José Carvalho

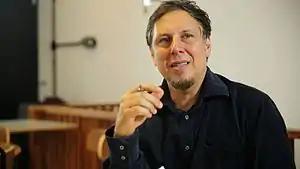

José Carvalho (born June 11, 1964 in Salvador, Brazil) is a Brazilian screenwriter, script doctor and dramaturgy professor. He has written scripts for the big and small screens since the early 90s. Some of his most well-known works include Castelo Rá-Tim-Bum, Bruna Surfistinha, Faroeste Caboclo and the classic soap opera Xica da Silva. With an MA in Literature from PUC-Rio, Carvalho has taught courses at not only his alma-mater, but also renowned Brazilian production houses such as "O2 Filmes" (co-owned by Brazilian film director Fernando Meirelles) and Globo.